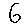
Label: 6